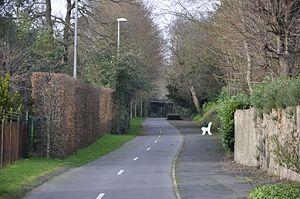
promenade Napoleon Ier à Caen, ancienne plateforme ferroviaire du raccordement de Caen à Courseulles
La ligne du chemin de fer de Caen à la mer fait partie de ces petites lignes secondaires établies par des investisseurs privés vers la fin du XIXᵉ siècle à la suite de la mode des bains de mer. La ligne a été fermée en 1950. Sur des vues aériennes, on peut encore distinguer l'ancienne plateforme de la ligne qui passait à travers champs.